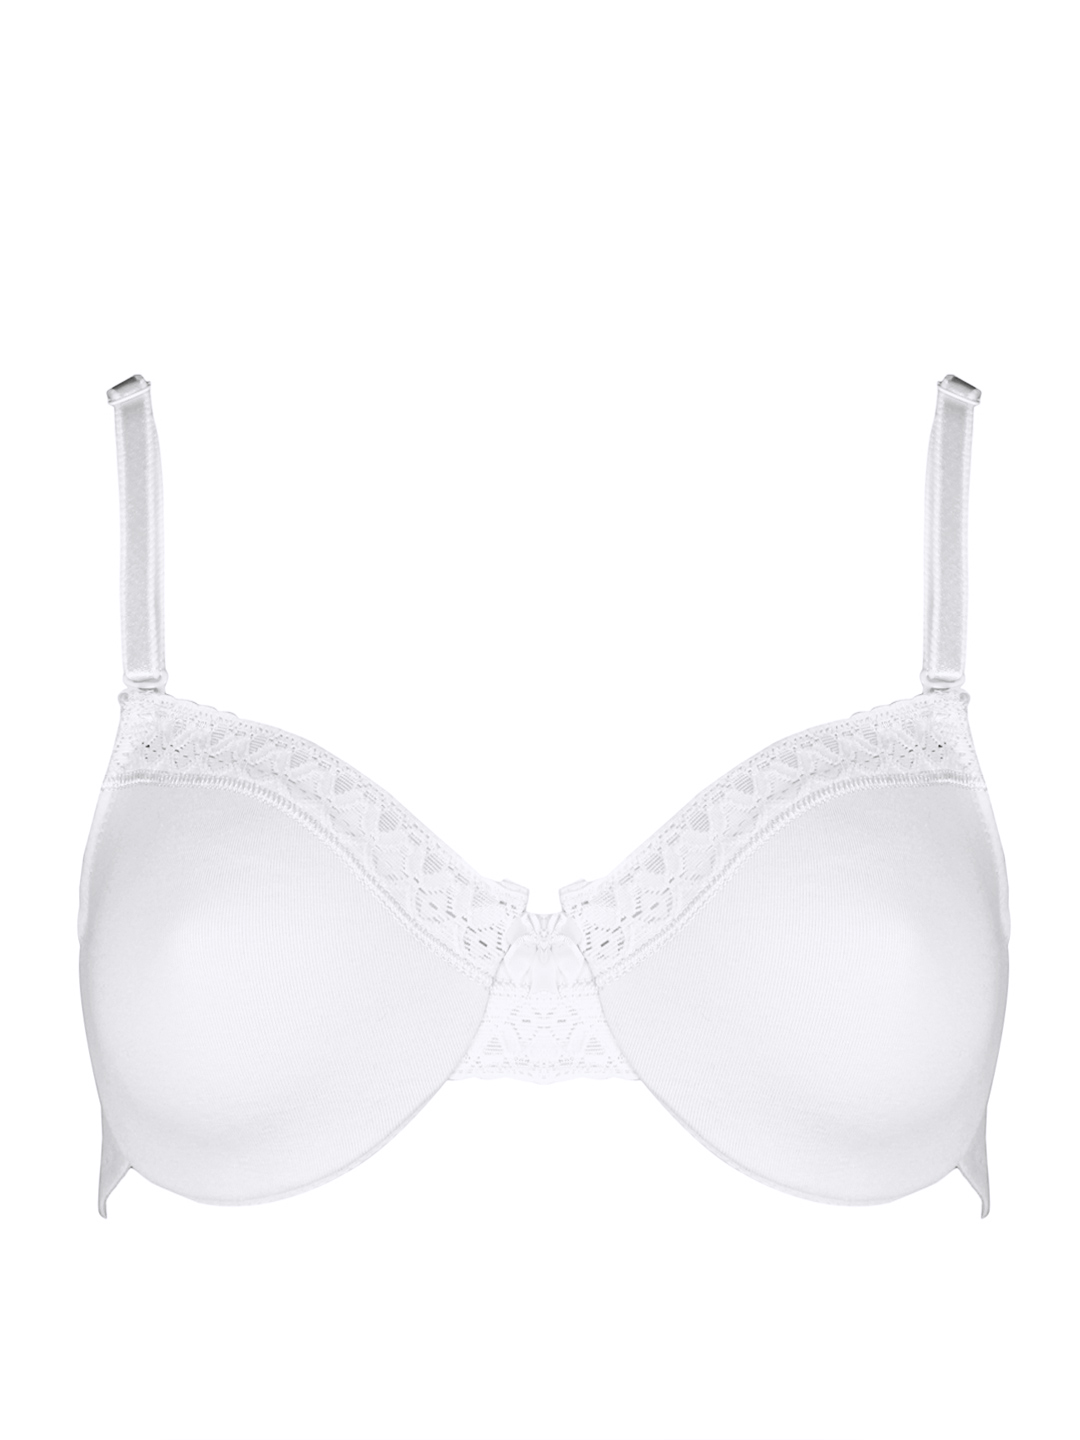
Jockey Essence White Bra 2004
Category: Apparel / Innerwear / Bra
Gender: Women
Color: White
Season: Winter 2015
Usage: Casual